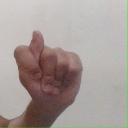
अक्षर: ट